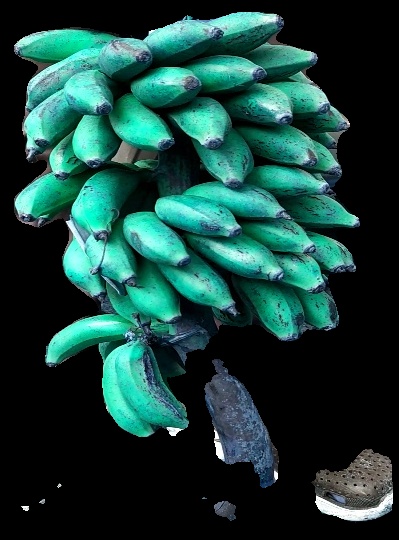
Variety: rasbale
Grade: grade3